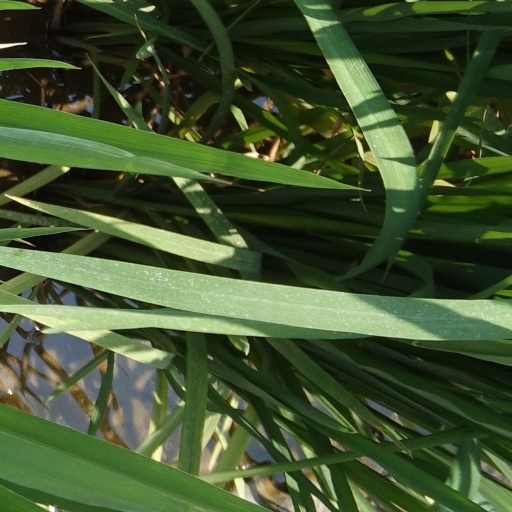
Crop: rice